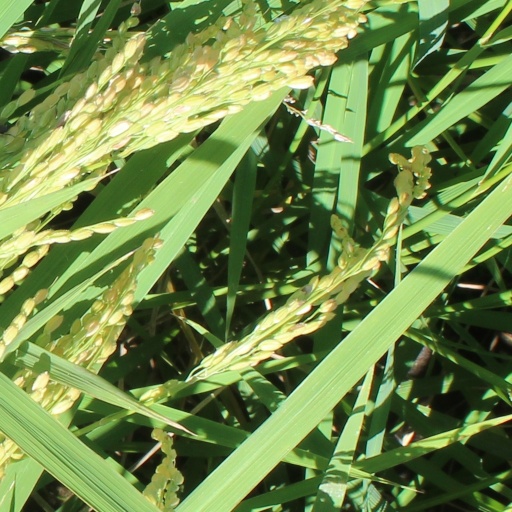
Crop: rice